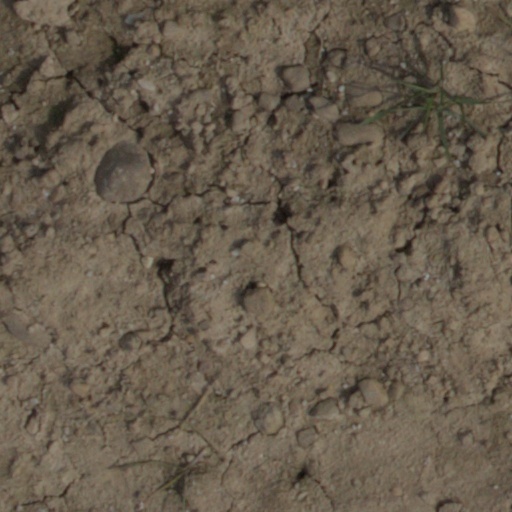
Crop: wheat